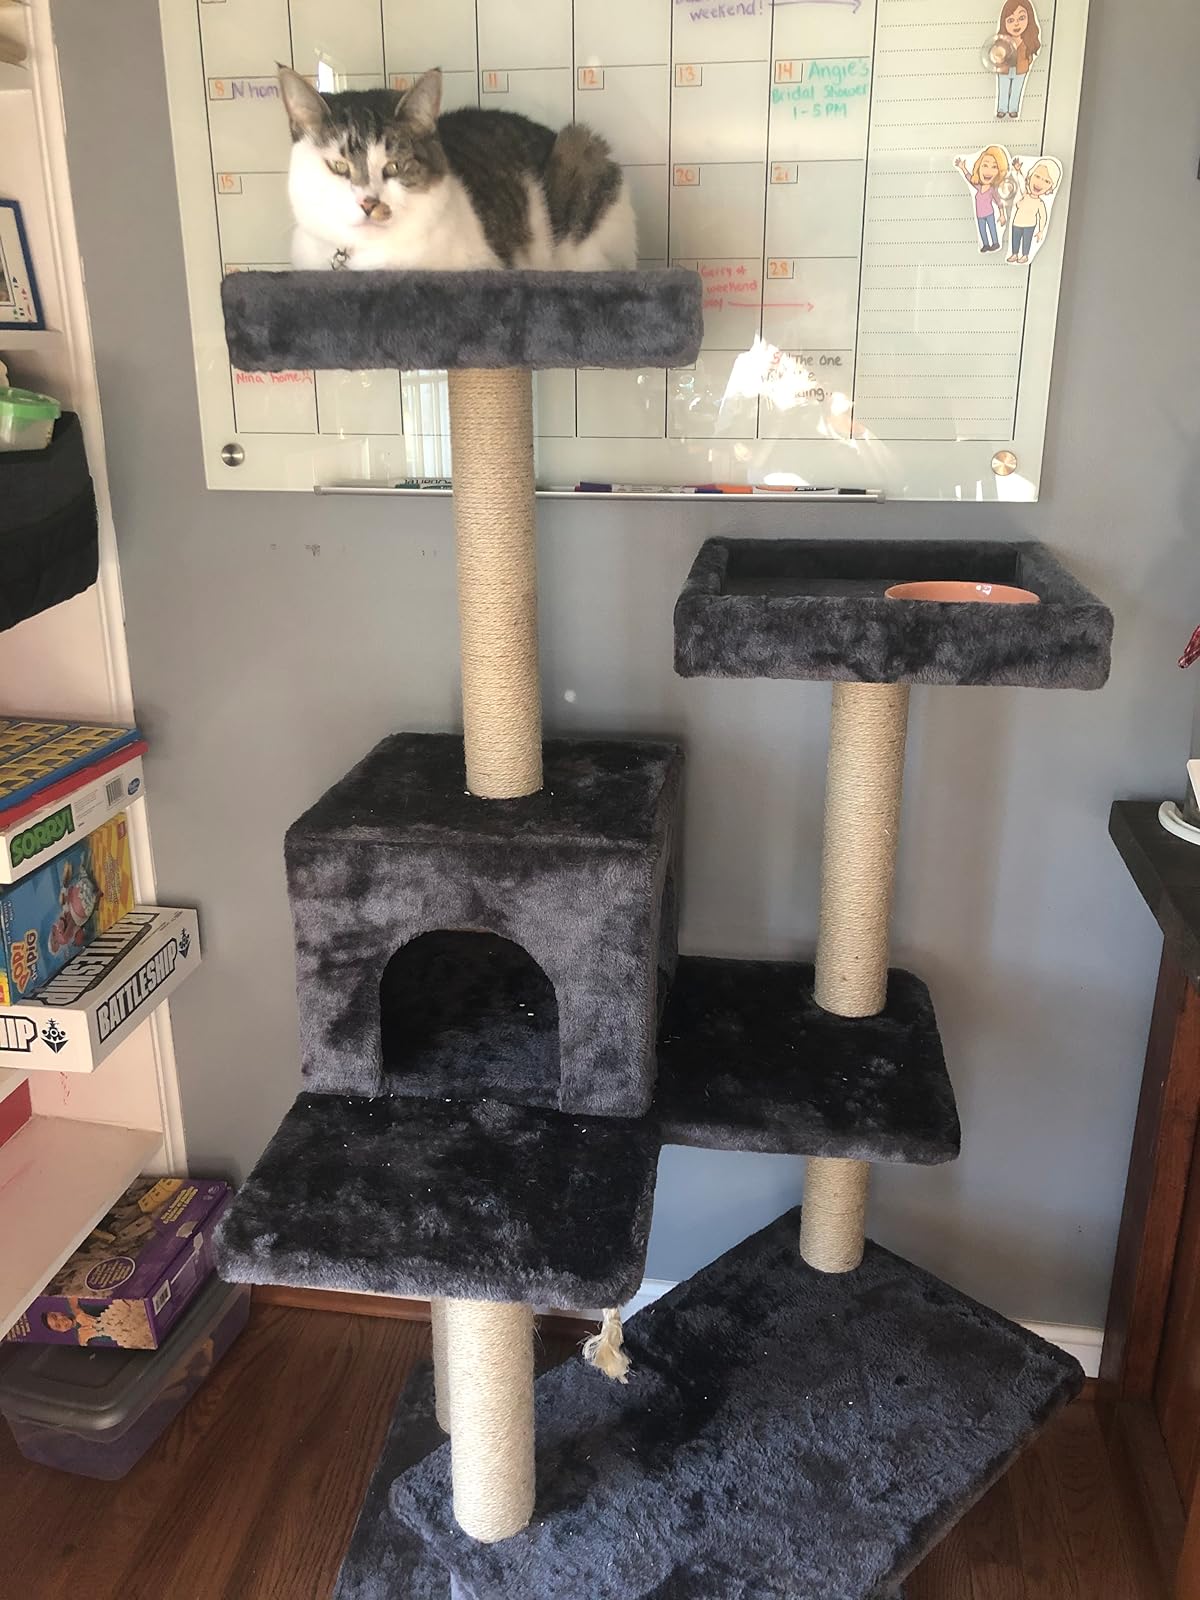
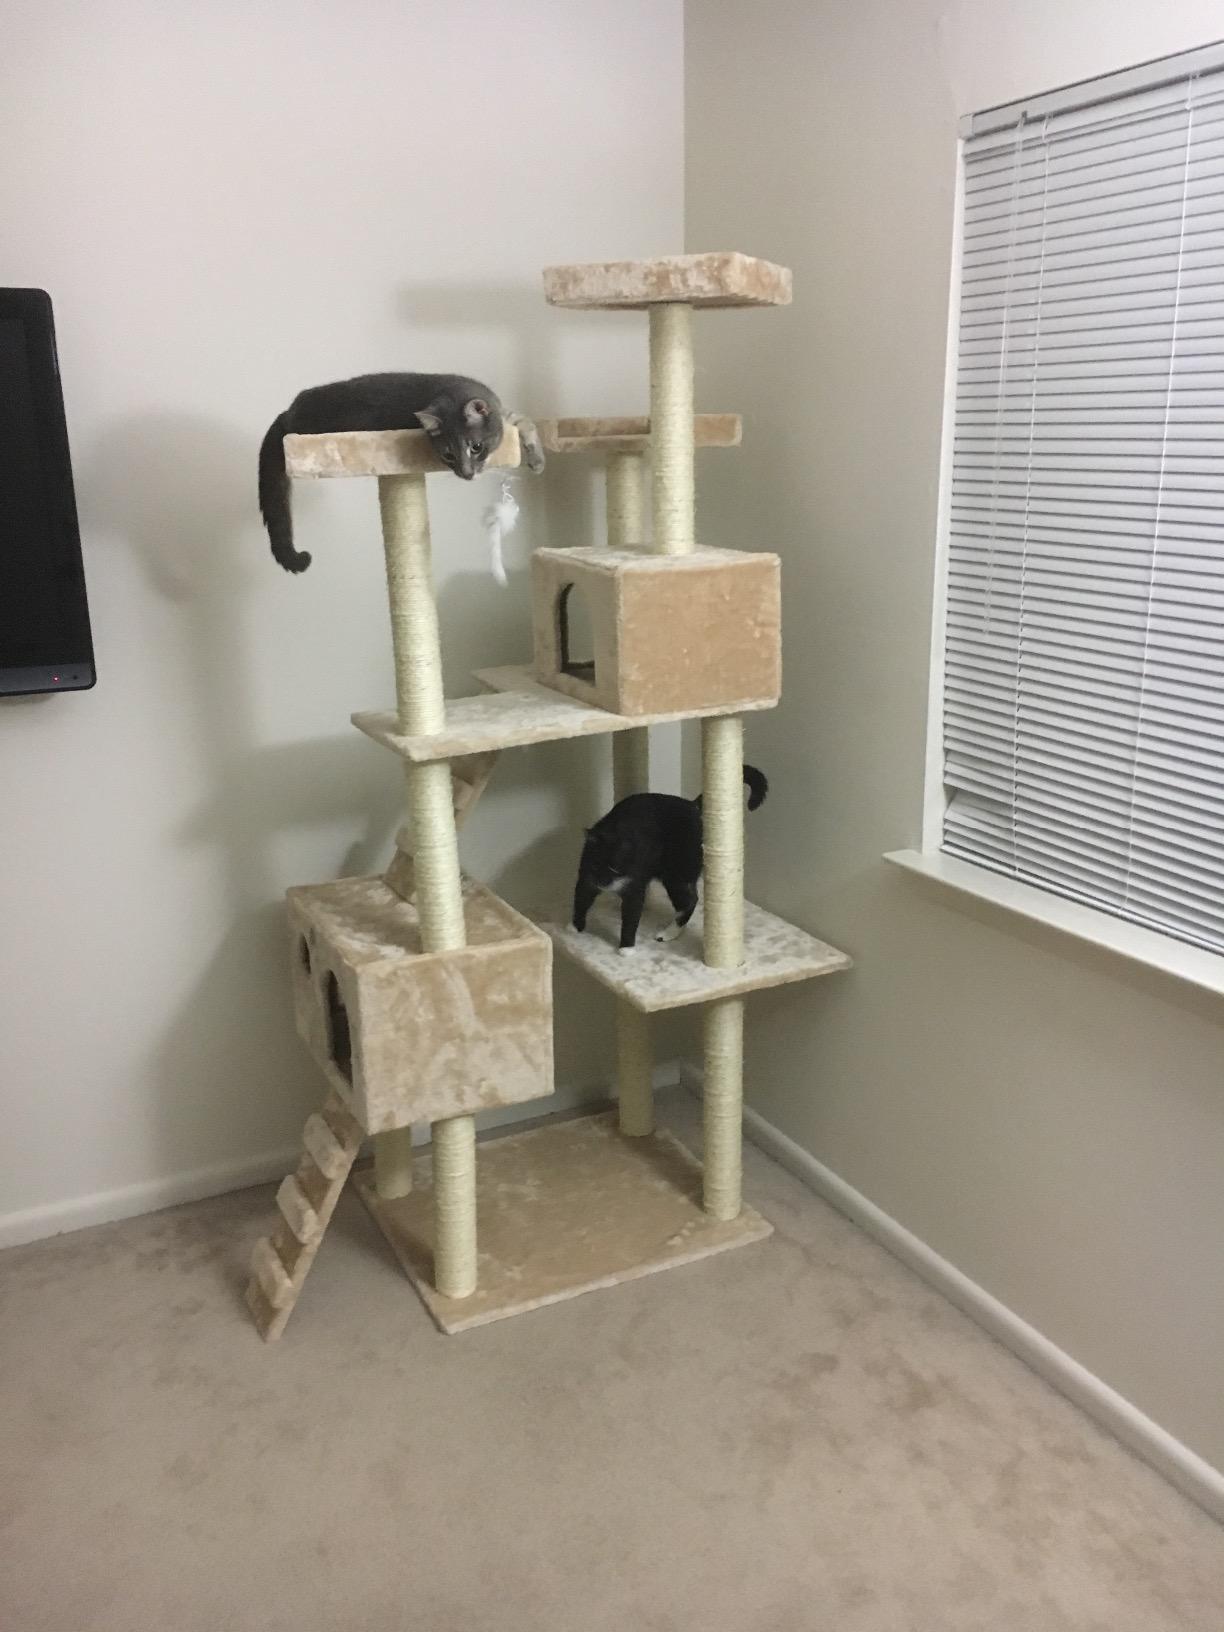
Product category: items_cat tree
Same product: no